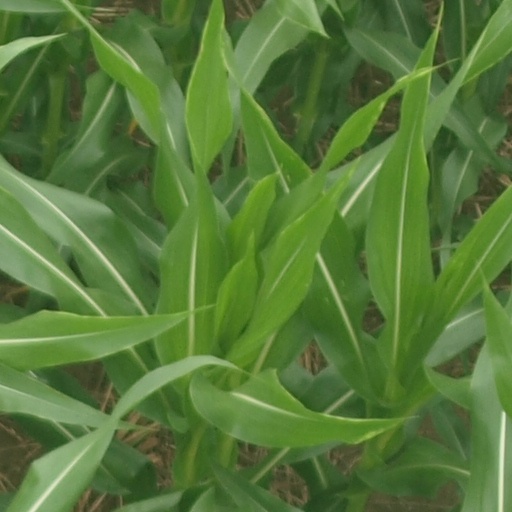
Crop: maize; corn